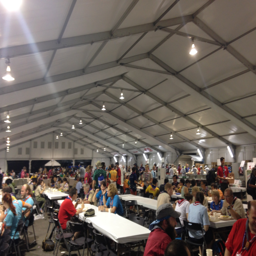
a quite night in the dining hall